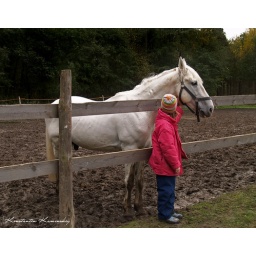
Horse in paddock.The child caresss a white horse